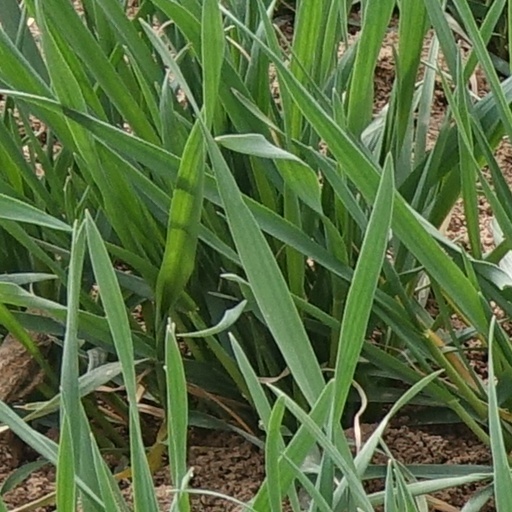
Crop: wheat